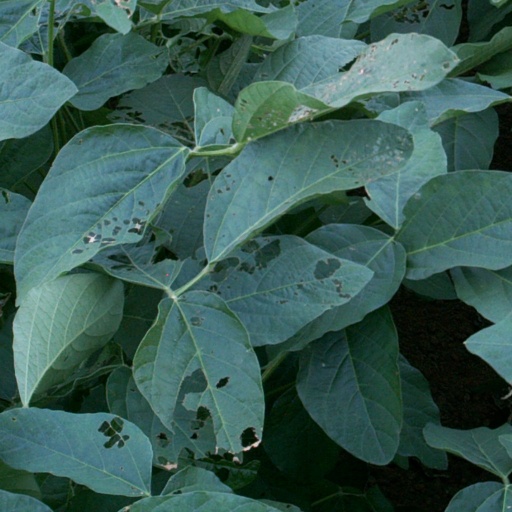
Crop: soybean